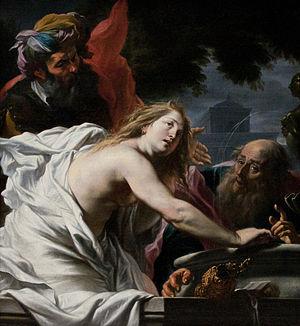
Cornelis Schut, baptisé à Anvers le 13 mai 1597 où il meurt le 29 avril 1655, est un peintre baroque flamand, dessinateur et graveur.